Nawa Shrine

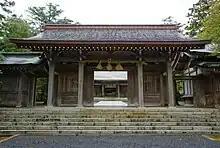
Nawa Jinja in Daisen

is a Shinto shrine in Daisen, Tottori Prefecture, Japan. It is celebrated for its cherry blossoms. It is one of the Fifteen Shrines of the Kenmu Restoration, dedicated to the memory of Nawa Nagatoshi.